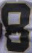
Number: 8